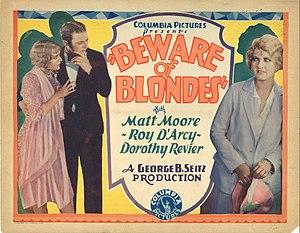
Méfiez-vous des blondes est un film américain réalisé par George B. Seitz et sorti en 1928.